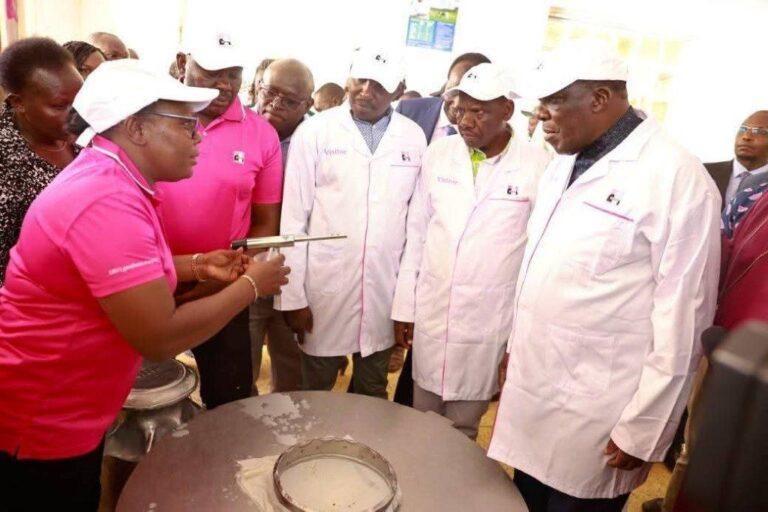
Kikundi cha watu kimezunguka meza yenye chombo cha metali kilicho na dutu ndani. Mtu aliyevalia shati la pinki na kofia nyeupe anatumia kifaa kama kipima joto kueleza jambo.